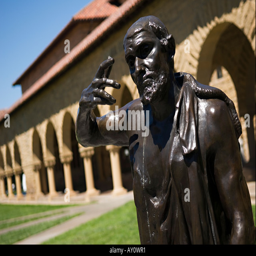
bronze statues by sculptor are scattered through campus , including person